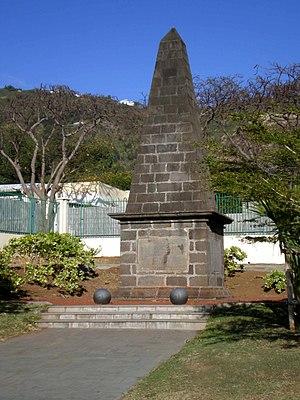
Stèle commémorative du combat entre Français et Britanniques à La Réunion en 1810
La Redoute est un quartier de Saint-Denis, le chef-lieu de l'île de La Réunion, département d'outre-mer français dans le sud-ouest de l'océan Indien. Il fut ainsi baptisé du nom du plateau où il se développa, et qui abritait autrefois une redoute, laquelle fut prise d'assaut en premier lorsque la ville tomba aux mains des Britanniques à l'occasion de la capture de l'île au début du XIXᵉ siècle.